Jesse Valadez

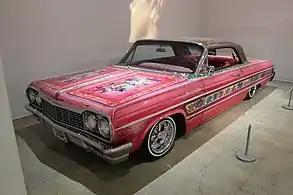
The famous "Gypsy Rose" was Valadez's third lowrider build.

After the previous car's destruction, Valadez decided to build a third Gypsy Rose car with another flower design, which made its debut in 1974. Valadez created the concept and design and Walter Prey, a custom car legend, helped bring his vision to life. Prey also worked with painter Don Heckman. While his second car featured 72 flowers, the lasting Gypsy Rose featured 115 flowers. Valadez's older brother, Gil, did all of the upholstery work on the car in a matching velvet color, along with its extra aesthetic features.